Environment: real
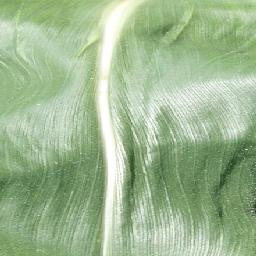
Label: healthy